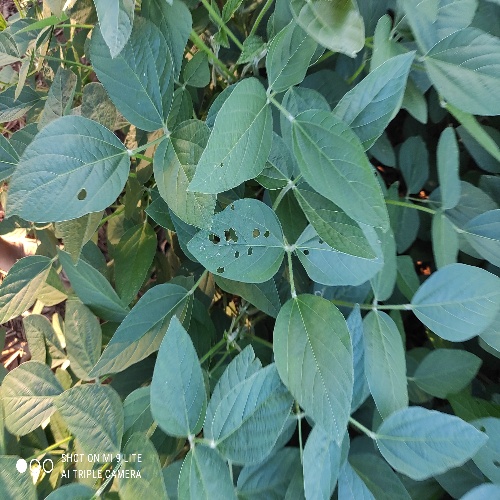
Label: Caterpillar